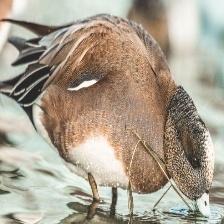
Species: AMERICAN WIGEON
Scientific name: MARECA AMERICANA
ImageNet parent category: drake